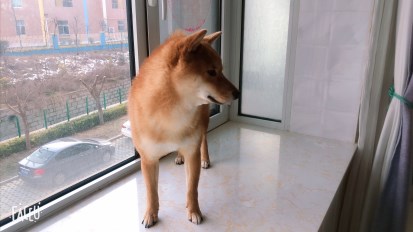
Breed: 1043-n000001-Shiba_Dog